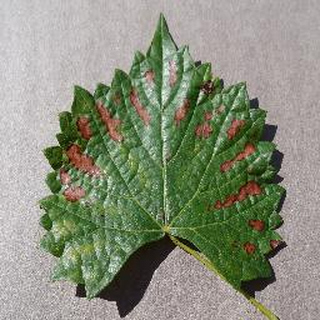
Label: grape_esca_black_measles